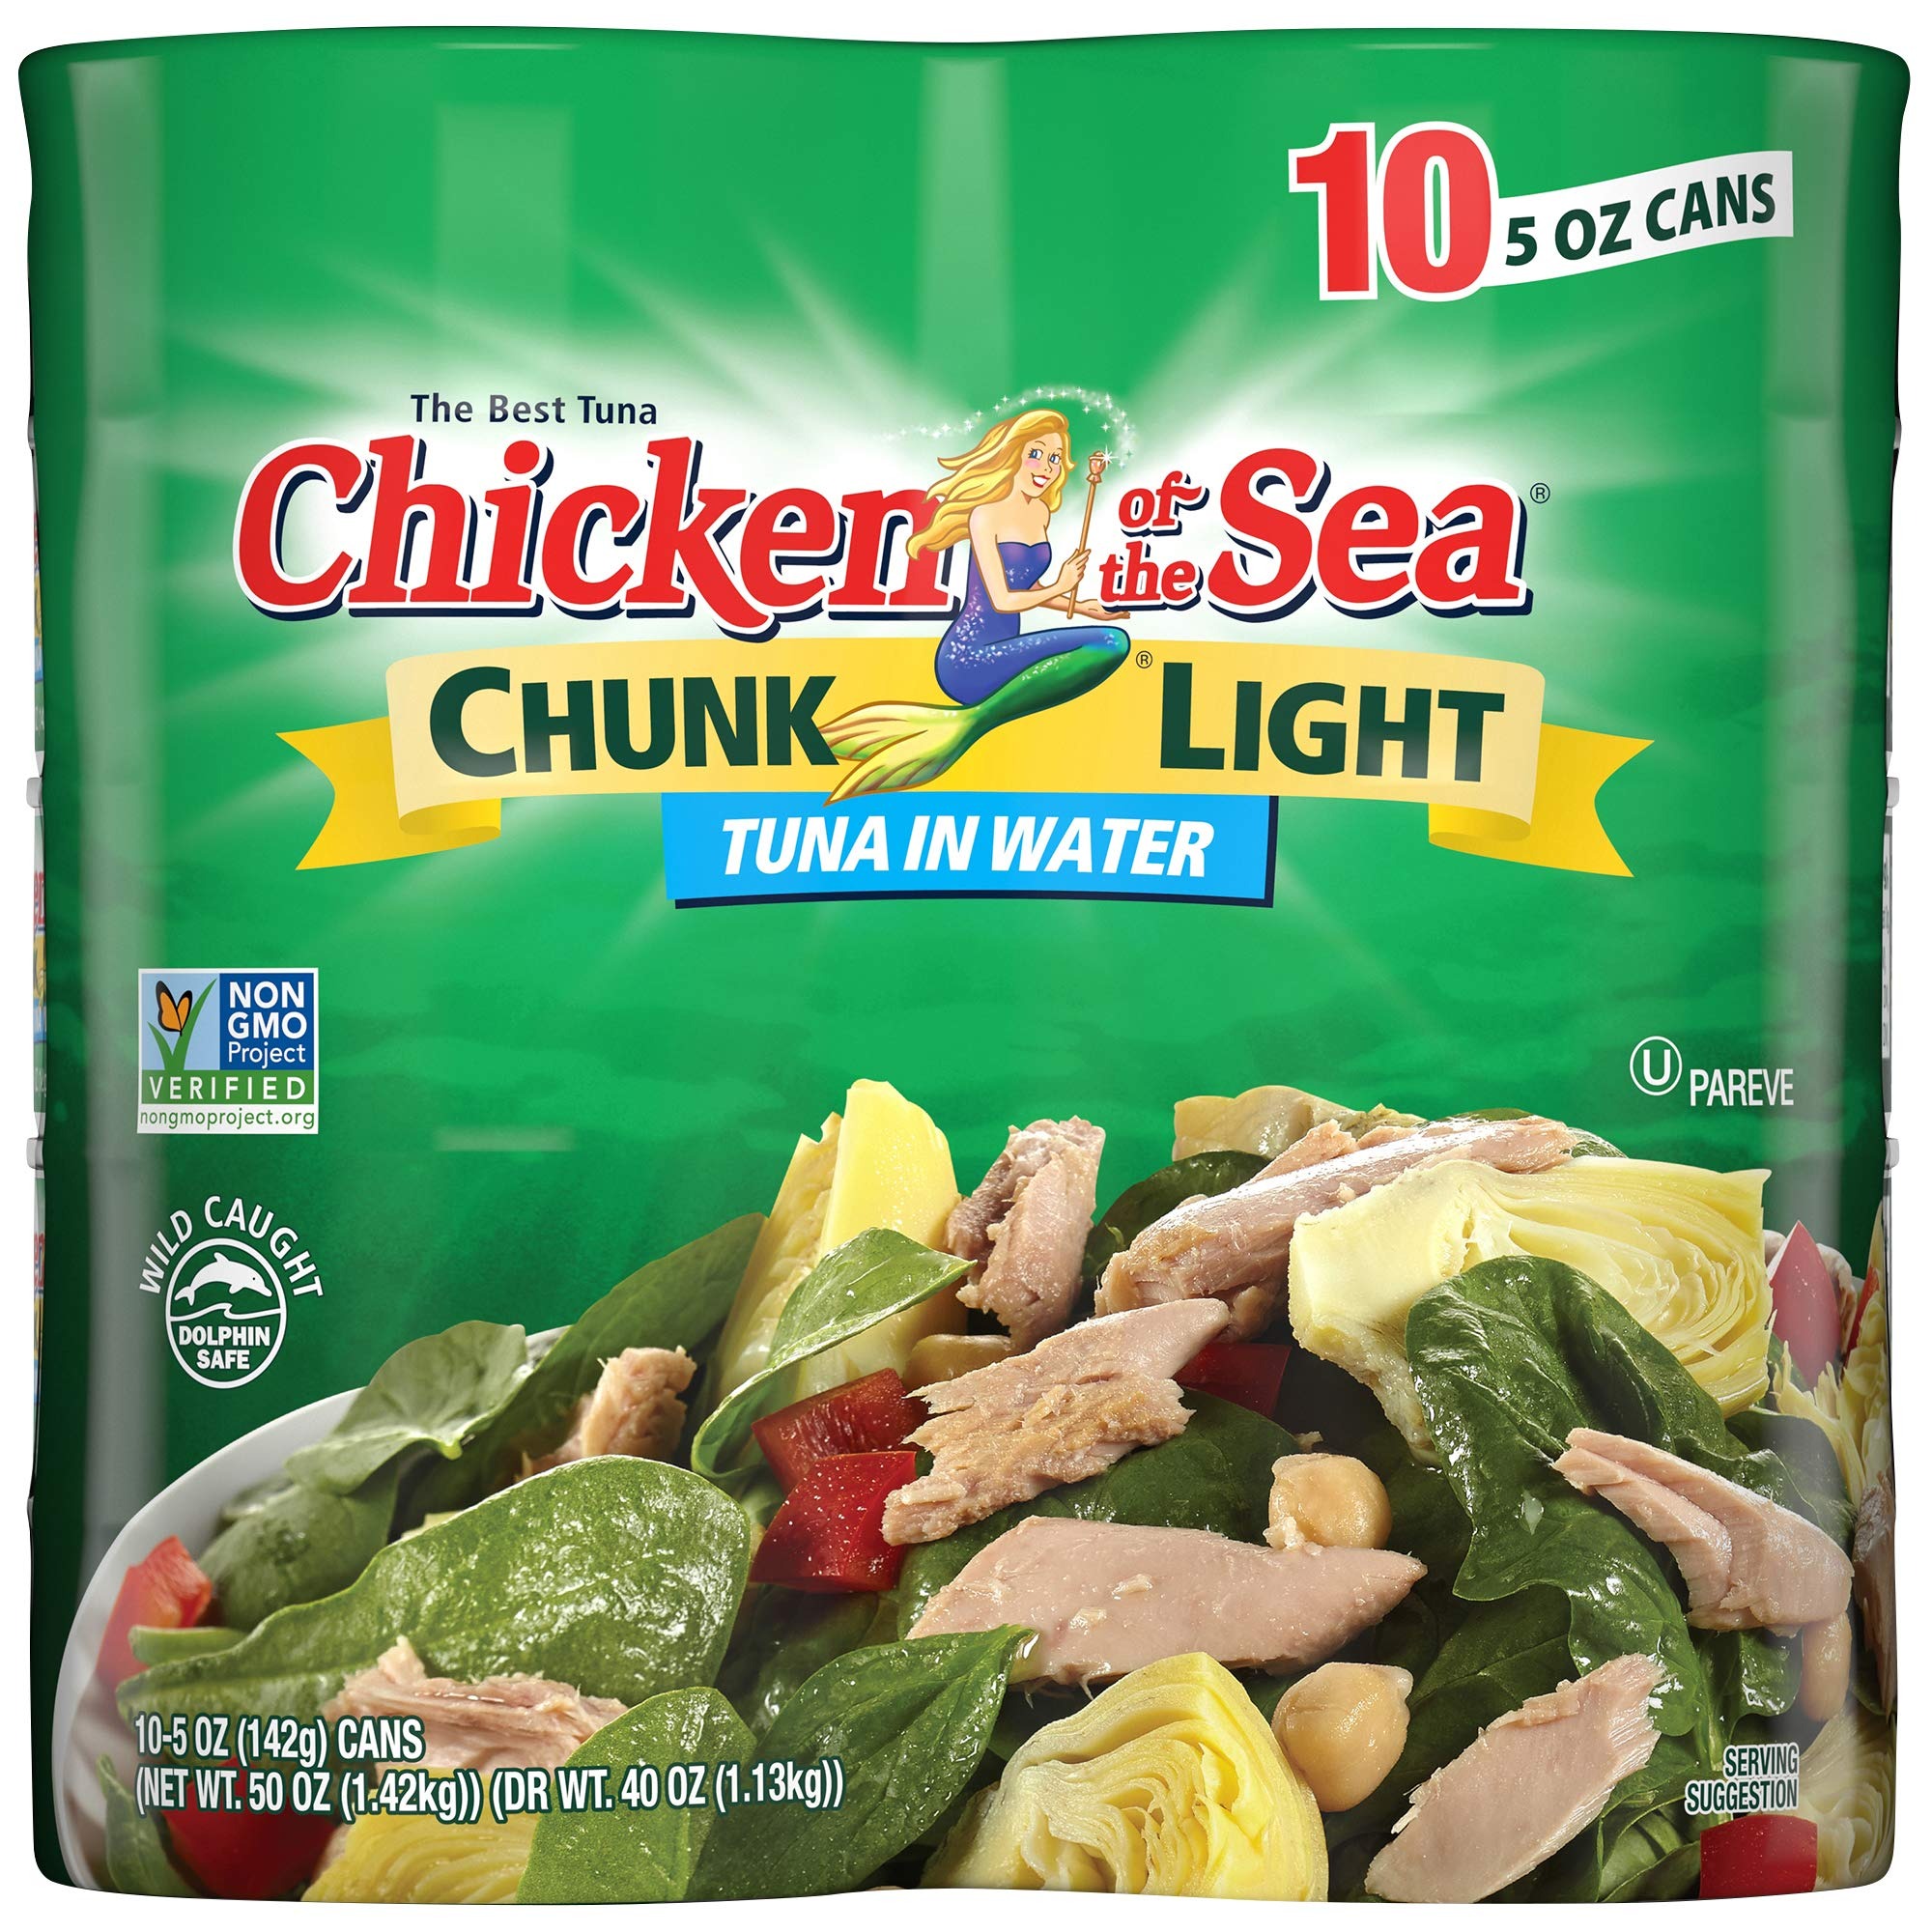
Item Name: Chicken of the Sea, Chunk Light Tuna in Water, 5 oz. Can (Pack of 10)
Bullet Point 1: Chicken of the Sea Tuna in Water, 10 pack of 5oz cans
Bullet Point 2: HIGHLY NUTRITIOUS: Chicken of the Sea, Chunk Light Tuna in Water is responsibly sourced and wild-caught from the deep waters of our oceans; Each can offers 23 grams of protein; This convenient 10-pack is a great way to stock up on a healthy staple
Bullet Point 3: QUALITY, FLAVOR, CONVENIENCE: Chicken of the Sea Tuna in Water is fully cooked and ready for a fast, easy, convenient, healthy meal for anytime and on the go
Bullet Point 4: RESPONSIBLY CAUGHT: Chicken of the Sea is proud to be part of the #1 sustainable seafood company; Our sustainability program, SeaChange leads the charge in transforming the global seafood industry
Bullet Point 5: Contains 1 pack with 10 - 5oz cans of Wild-Caught Chunk Light Tuna in Water
Value: 50.0
Unit: Ounce

Price: 6.035